John Grover (British Army officer)

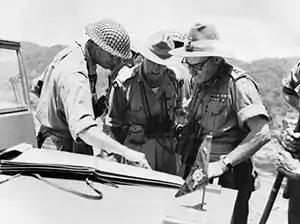
Lieutenant General Montagu Stopford, GOC XXXIII Indian Corps (right), confers with Major General John Grover, GOC 2nd Division (left) and Brigadier Joseph Salomons, then commanding the 9th Indian Brigade (centre), after the opening of the Imphal–Kohima road, June 1944.

Just two weeks later Grover left the division, received promotion to brigadier, and was posted to the 4th Division (Major General Dudley Johnson, soon replaced by Major General Ralph Eastwood), to command the 11th Brigade, taking over from Brigadier Kenneth Anderson. Like the 5th Division, the 4th had also recently returned from France, suffered many casualties, and needed to refit. The brigade, stationed along with the rest of the division in southern England, was now given anti-invasion duties and training to repel Operation Sea Lion the anticipated German invasion. Grover remained there until January 1941 and, after handing over the 11th Brigade to Brigadier Vyvyan Evelegh, he was posted to the 29th Infantry Brigade Group, succeeding Brigadier Oliver Leese. The brigade was formerly an independent formation, comprising four Regular battalions and supporting troops, all of whom had returned from service in India in July 1940 after Dunkirk, and was serving as part of the West Sussex County Division (Leese). Grover trained the brigade throughout most of the year until, in October, he handed over to Brigadier Francis Festing, formerly commanding officer of the 2nd Battalion, East Lancashire Regiment.